Class of '83

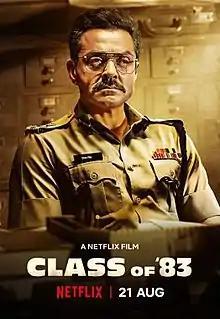
Netflix release poster

Class of '83 is a 2020 Indian Hindi-language crime thriller film produced by Red Chillies Entertainment and directed by Atul Sabharwal for Netflix. The film is based on the book "The Class of 83" and tells the story of a hero policeman shunted to a punishment posting as the dean of the police academy. The film premiered on 21 August 2020 on Netflix.